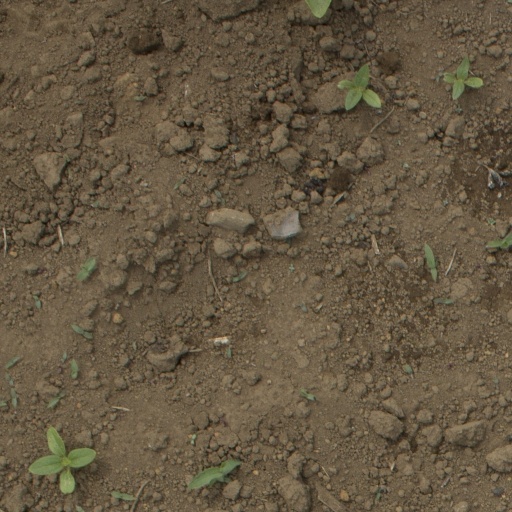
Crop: Jerusalem artichoke